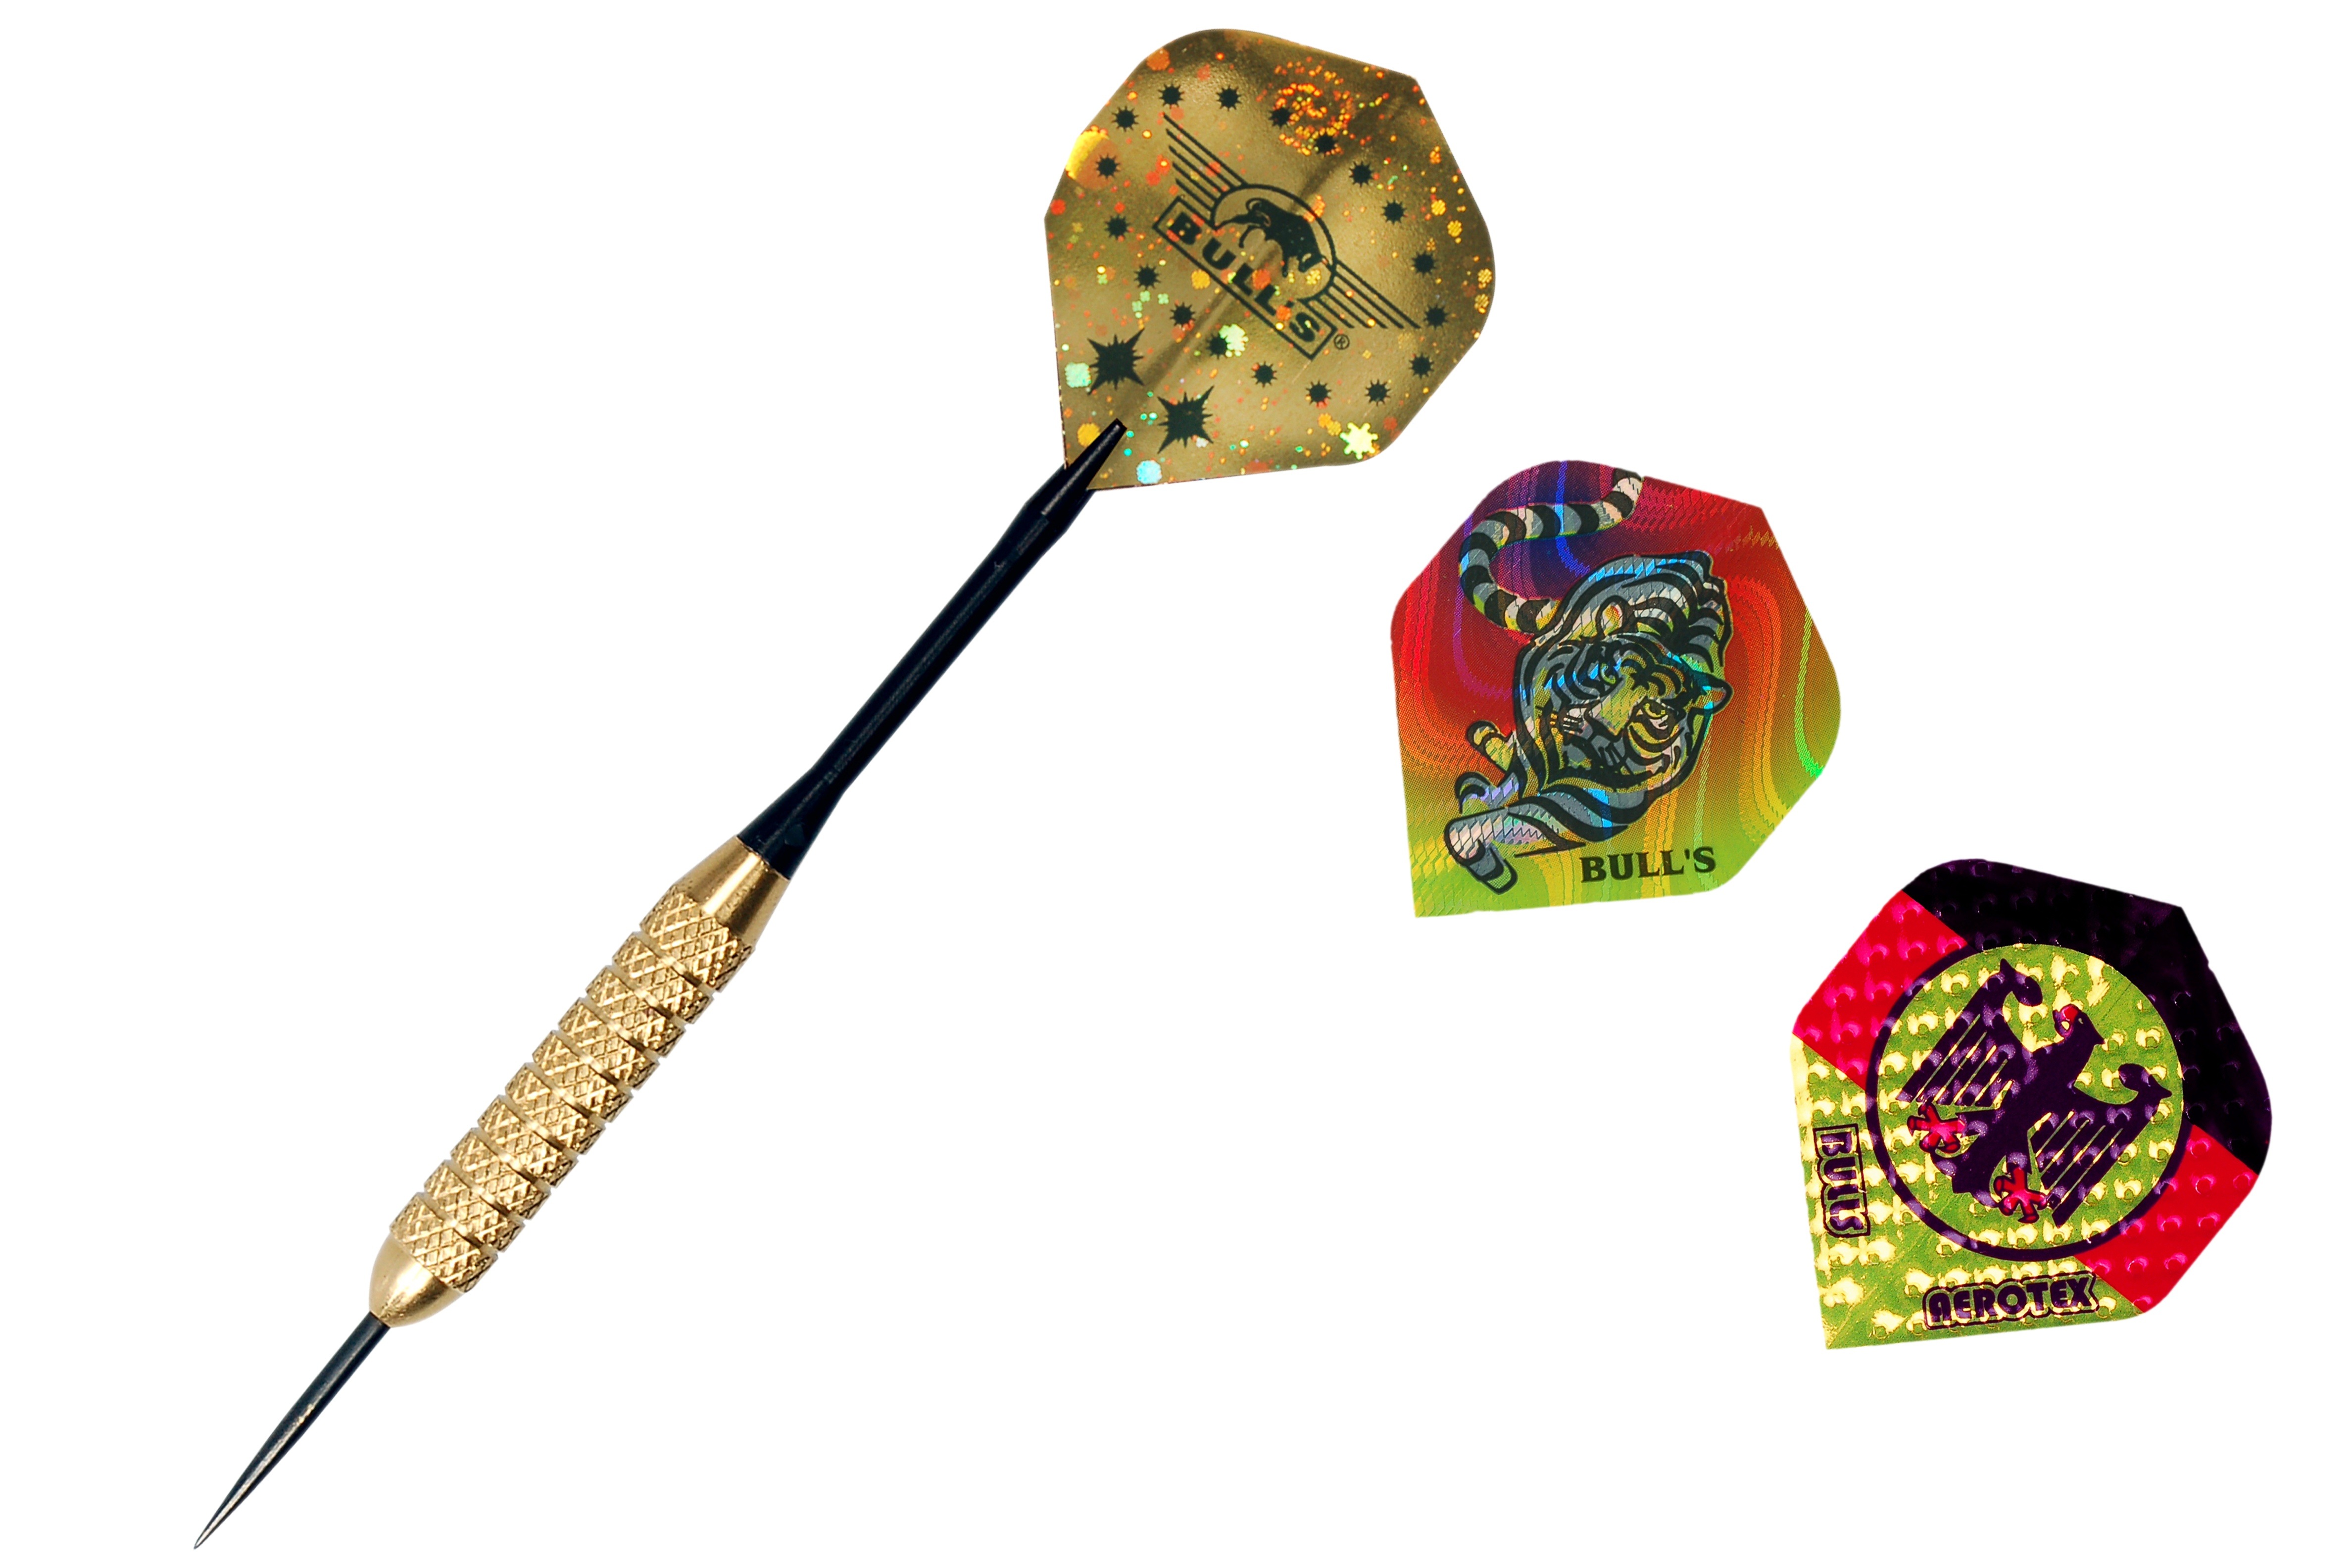
recreation, arrow, sports, games, darts, dart, skill game, spicker, precision sports